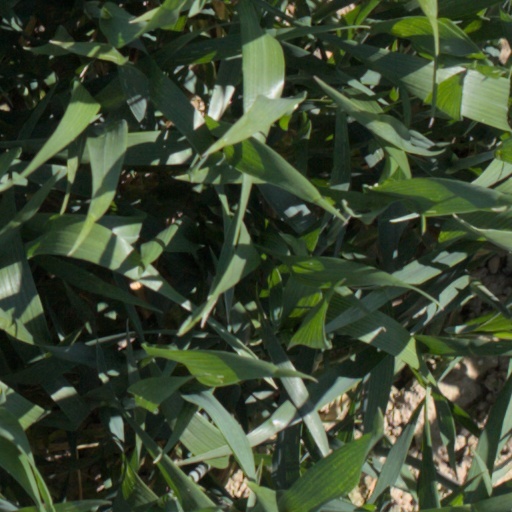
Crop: wheat